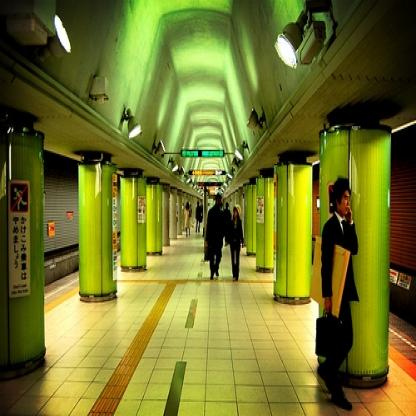
Scene: Indoor